Arabian Love

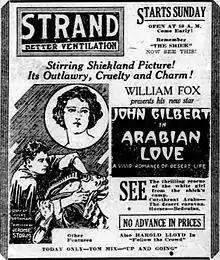
Newspaper ad

Arabian Love is a lost 1922 American silent drama film directed by Jerome Storm and starring John Gilbert, Barbara Bedford and Barbara La Marr. It was partly filmed on location in the Mojave Desert.